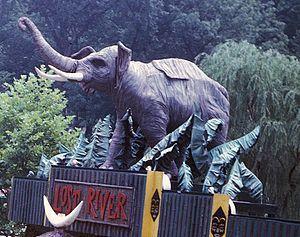
Old Mill, que l'on peut traduire en français par "vieux moulin" est un type d'attraction, ancêtre des barques scéniques. Ce type de parcours scénique a vu le jour à la fin du 19ᵉ siècle et est apparu sous différents noms comme Old Mill, River Cave ou Mill Chute. Populaire à partir du début des années 1900, quelques modèles sont encore en activités, même si ce type d'attraction tend à disparaître. Le concept est très proche des Tunnel of love.
Juegos Mecánicos de Chapultepec